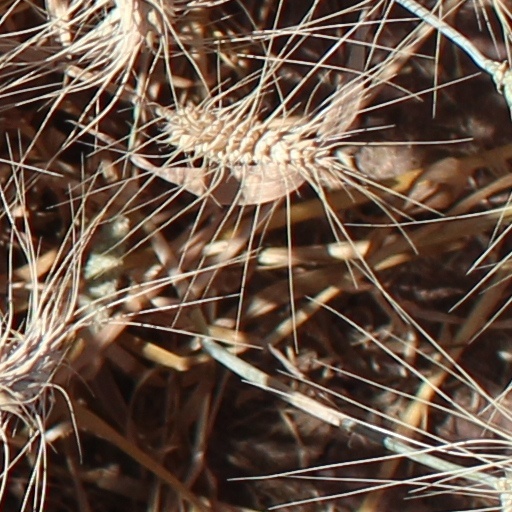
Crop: wheat